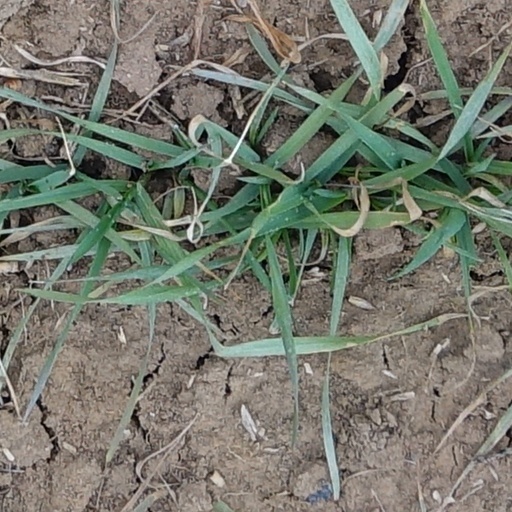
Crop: wheat